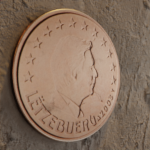
Coin value: 1cent
Country: lu
Edition: standard